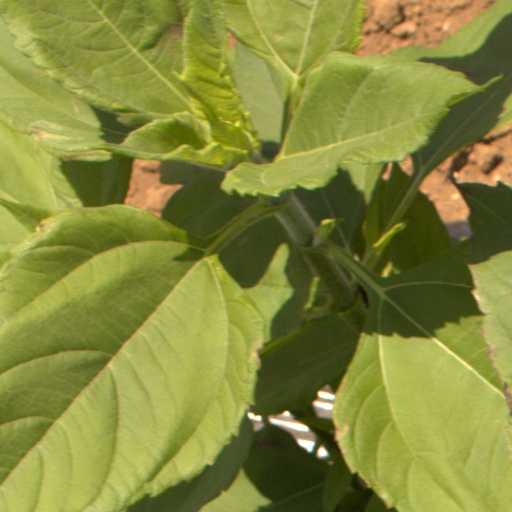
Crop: Jerusalem artichoke